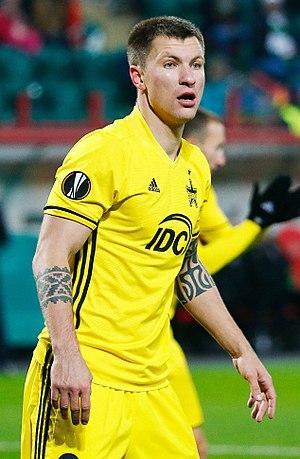
Veaceslav Posmac est un footballeur international moldave né le 7 novembre 1990 à Chișinău. Il évolue actuellement au poste de défenseur au Sheriff Tiraspol.